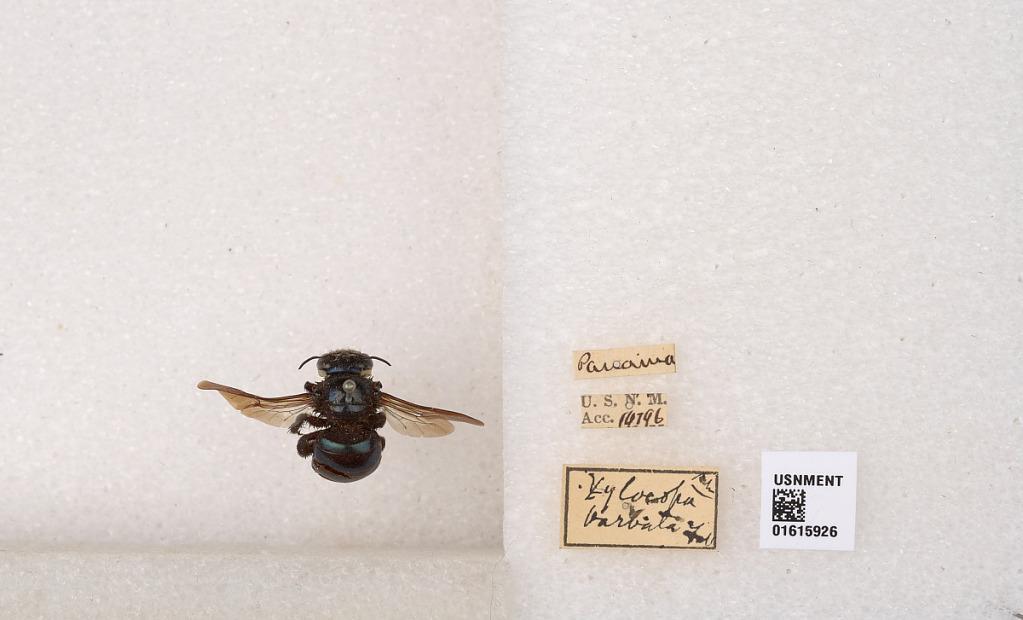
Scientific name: Xylocopa (Schonnherria) muscaria (Fabricius)
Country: Panama
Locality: Panama